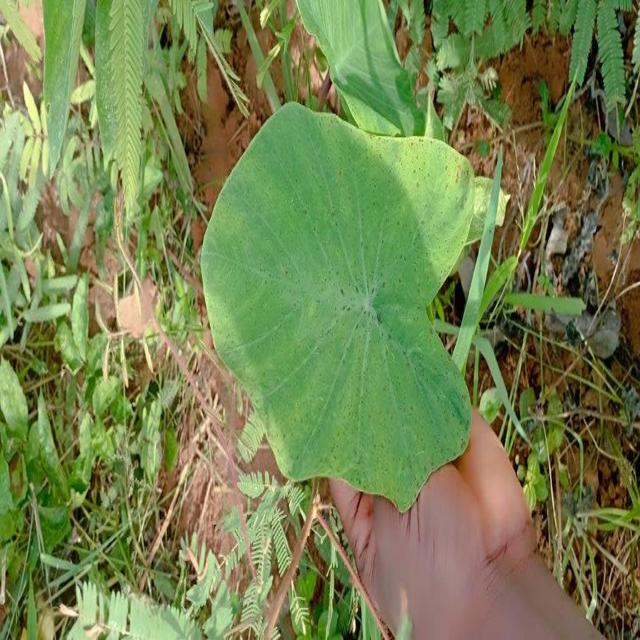
Label: Healthy